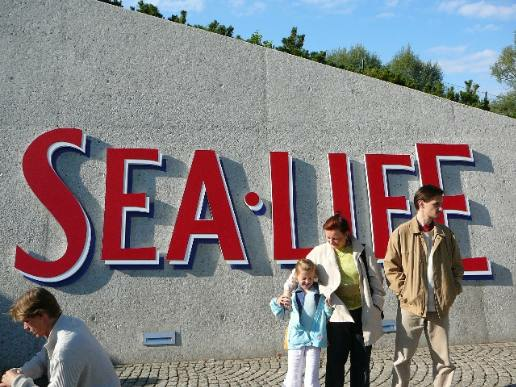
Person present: Yes